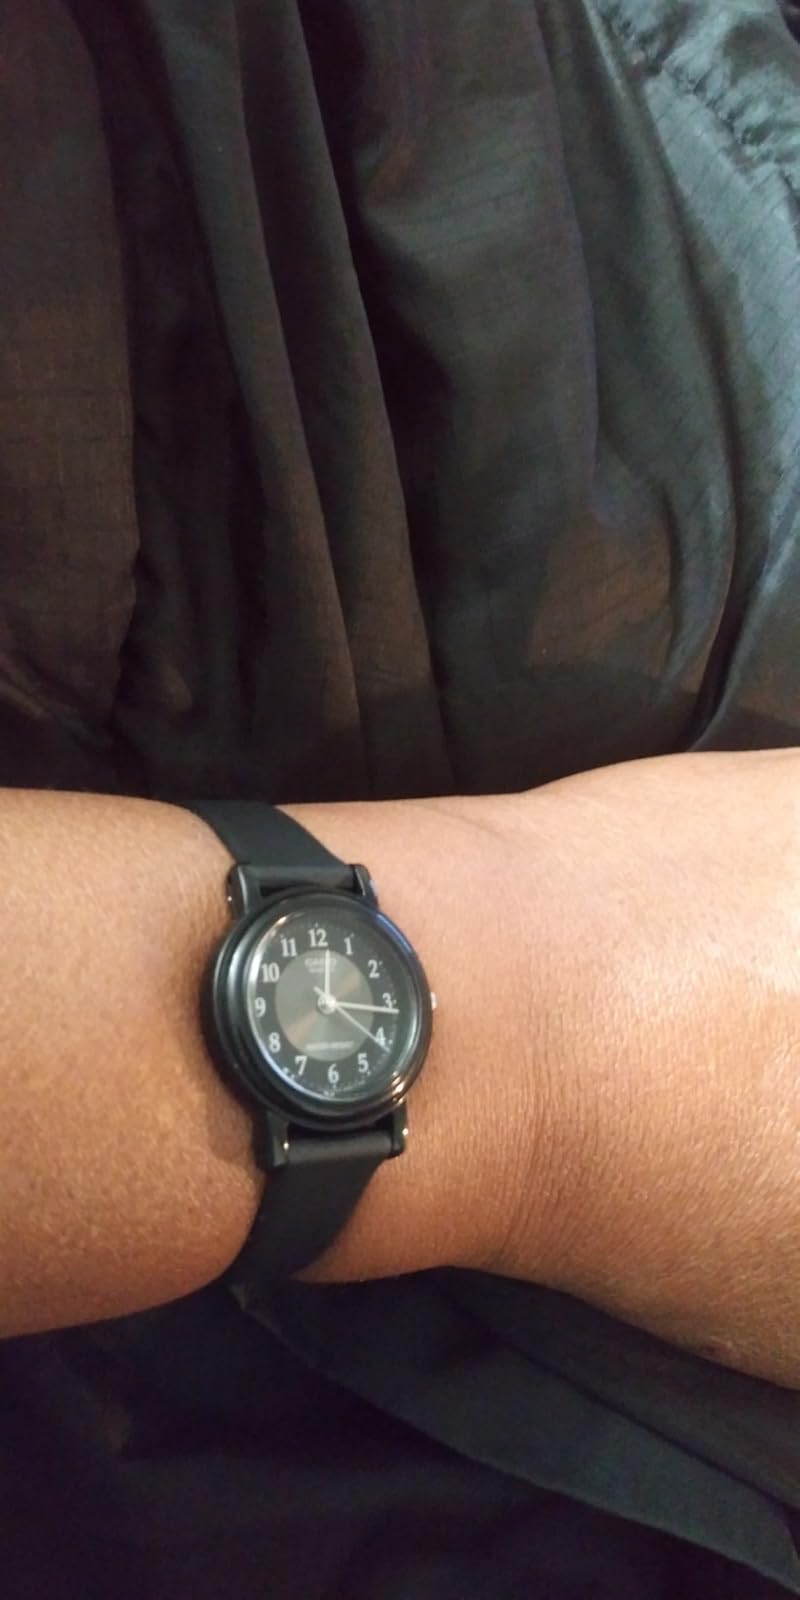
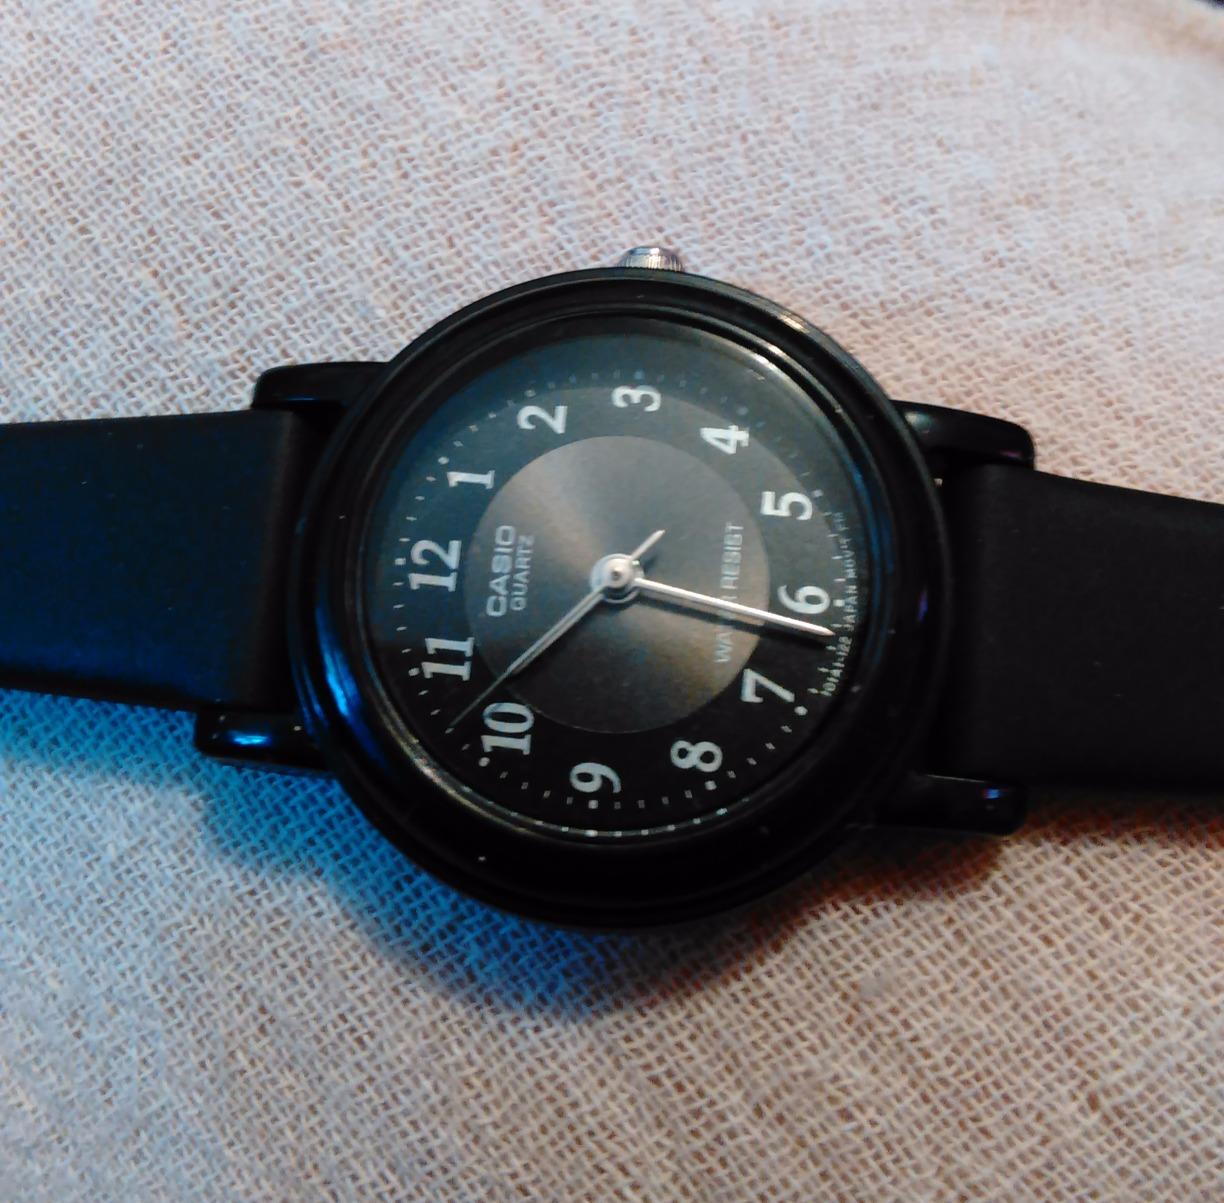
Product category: accessories_watch
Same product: yes